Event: Nepal Earthquake
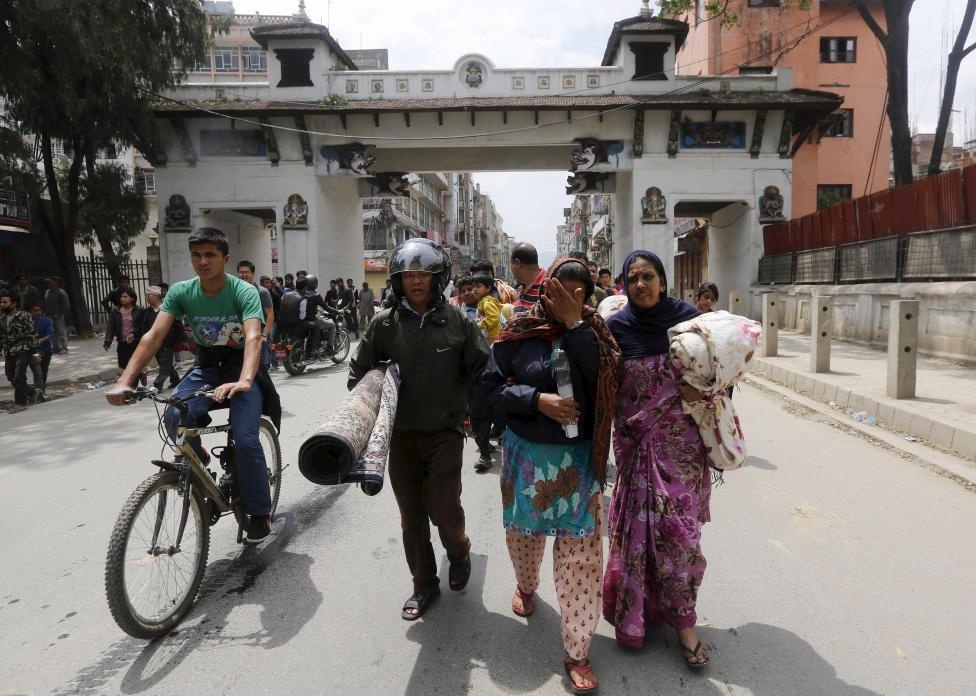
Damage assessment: no_damage